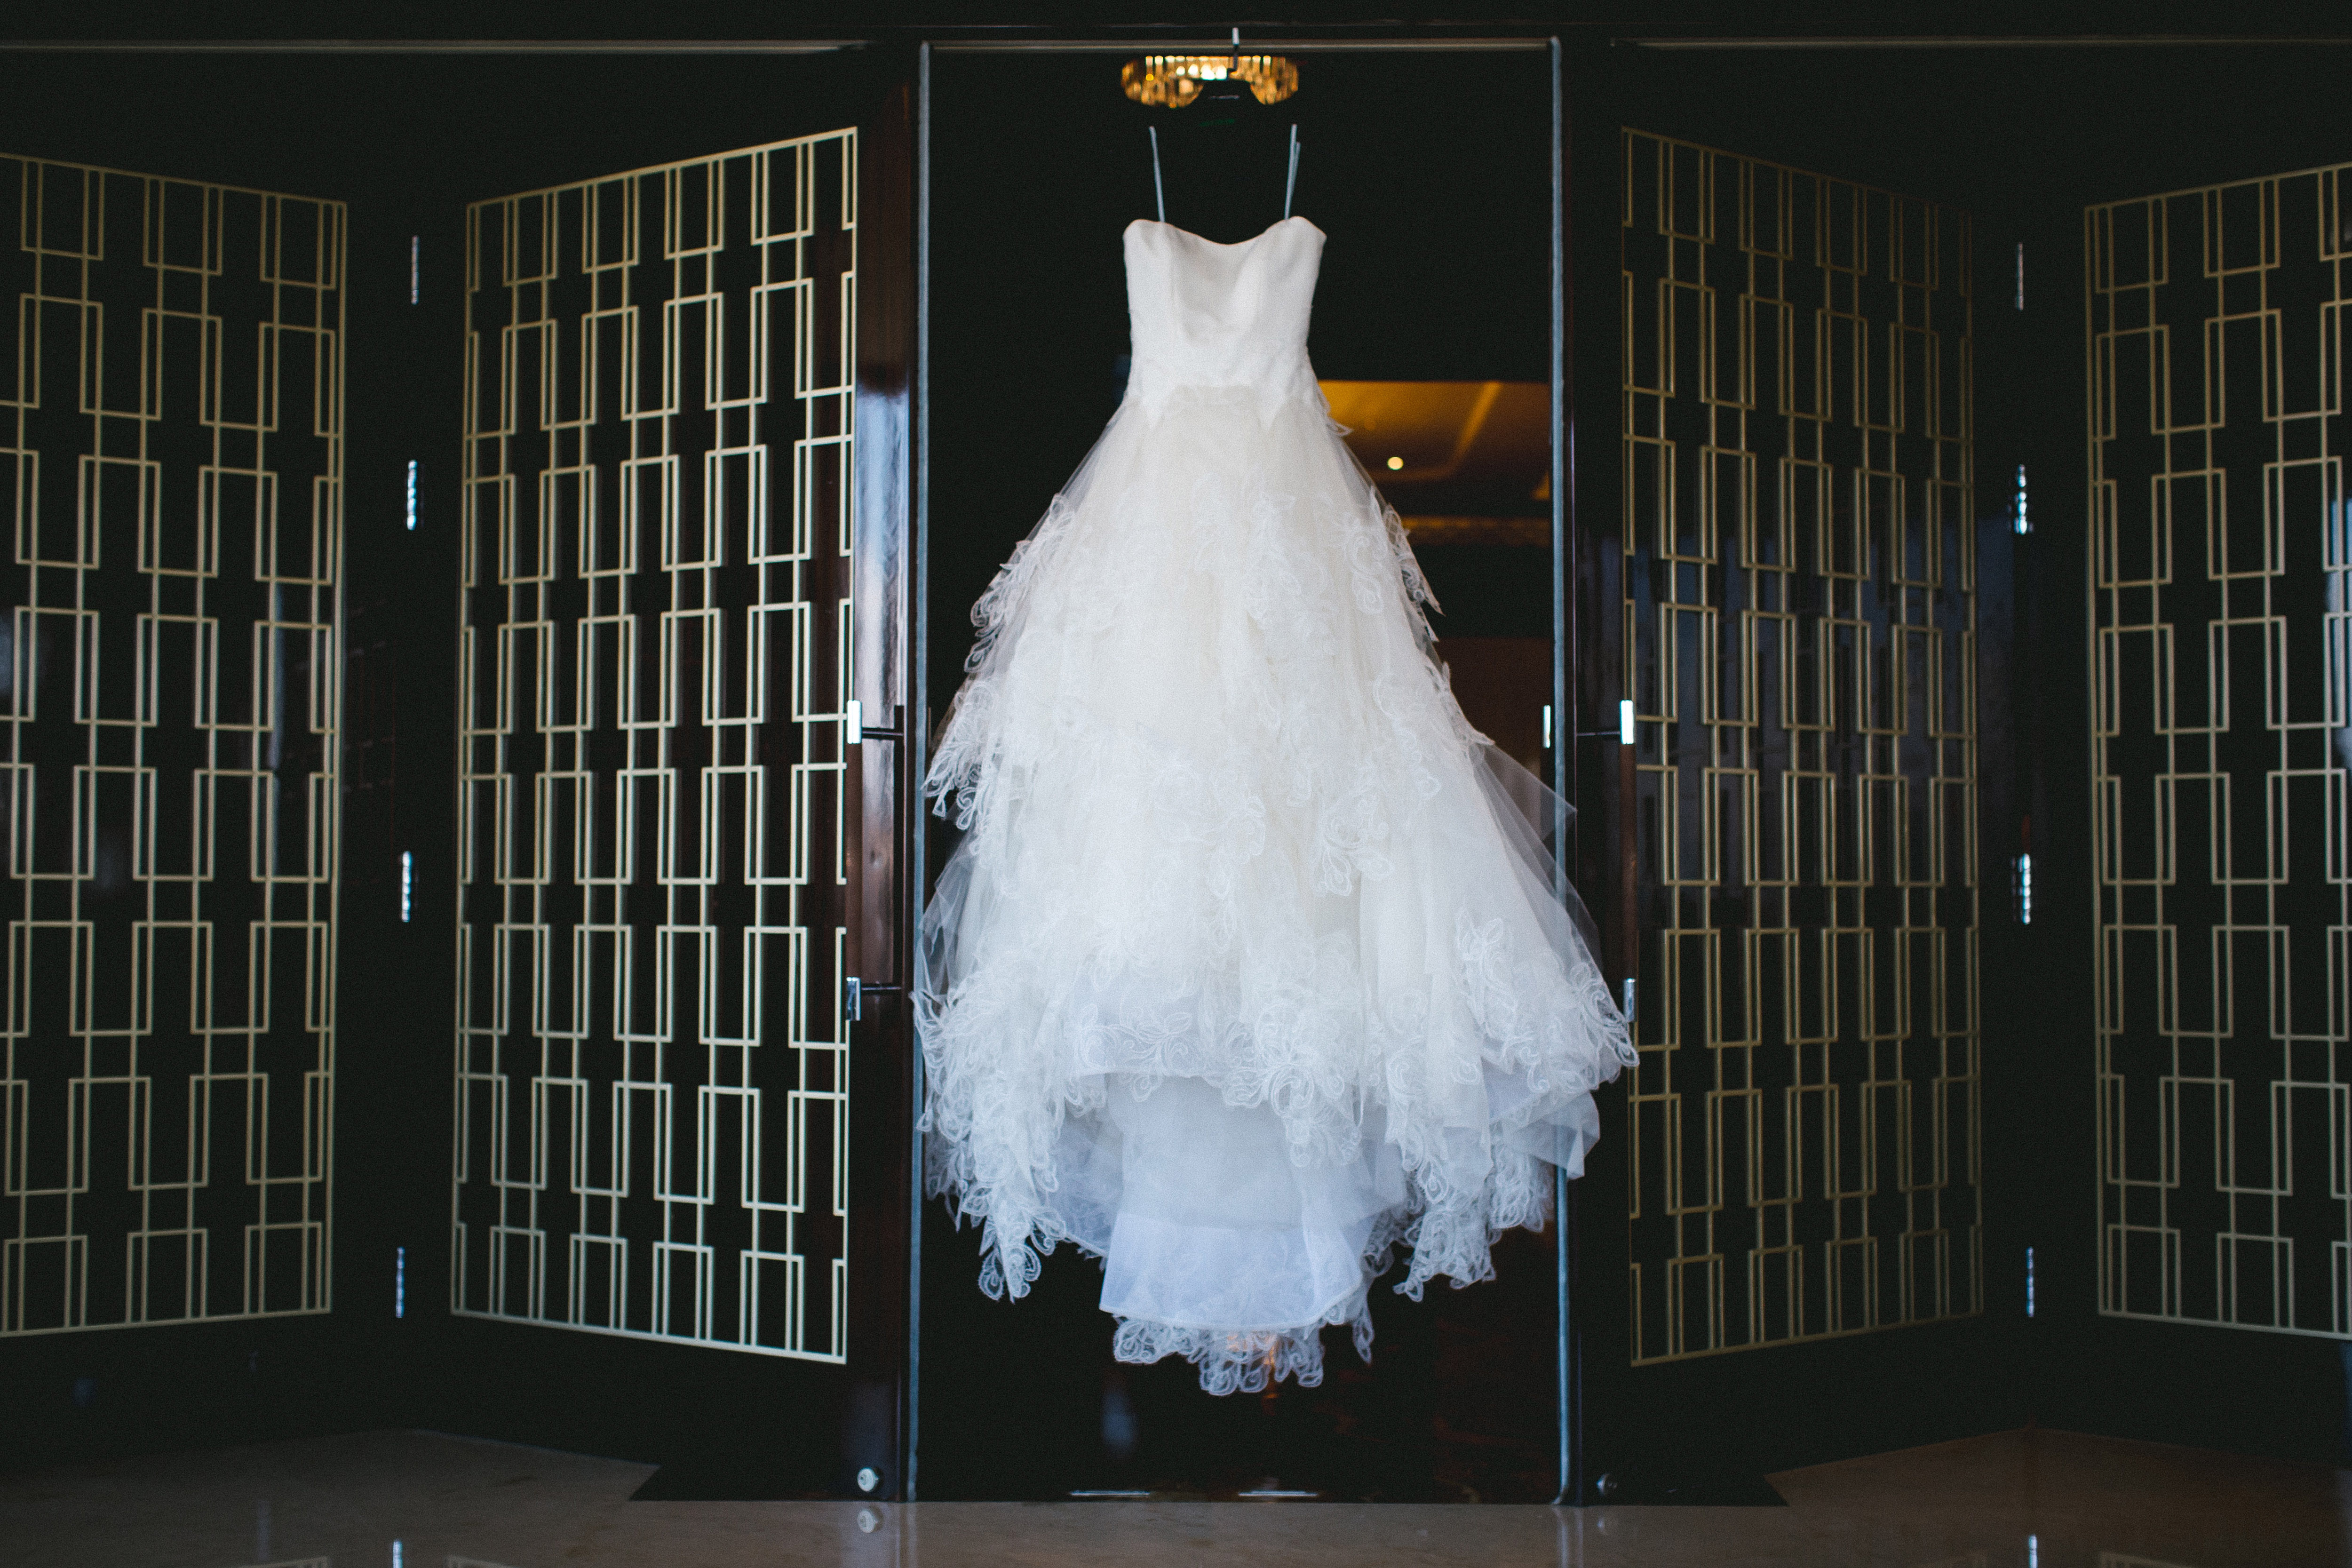
dress, wedding dress, photograph, gown, clothing, bridal clothing, bride, bridal party dress, shoulder, bridal accessory, haute couture, formal wear, Strapless dress, a line